Evangelicalism in the United States

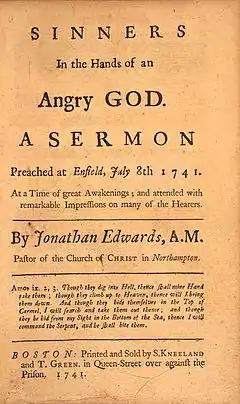
Jonathan Edwards' 1741 sermon "Sinners in the Hands of an Angry God"

The Awakening split the Congregational and Presbyterian churches over support for the revival movement, between Old and New Lights, leading to the Old Side–New Side controversy. Ultimately, the evangelical New Lights became the larger faction among both Congregationalists and Presbyterians. The New England theology, based on Edwards' work, would become the dominant theological outlook within Congregational churches. In New England, radical New Lights broke away from the established churches and formed Separate Baptist congregations. In the 1740s and 1750s, New Side Presbyterians and Separate Baptists began moving to the southern colonies and establishing churches. Many traveled along the difficult Great Wagon Road on their way to the southern colonies. There they challenged the Anglican religious establishment, which was identified with the planter elite. In contrast, evangelicals tended to be neither very rich nor very poor, but hardworking farmers and tradesmen who disapproved of worldliness they saw in the planter class. In the 1760s, the first Methodist missionaries came to America and focused their ministry in the South as well. By 1776, evangelicals outnumbered Anglicans in the South.